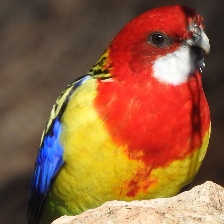
Species: EASTERN ROSELLA
Scientific name: PLATYCERCUS EXIMIUS